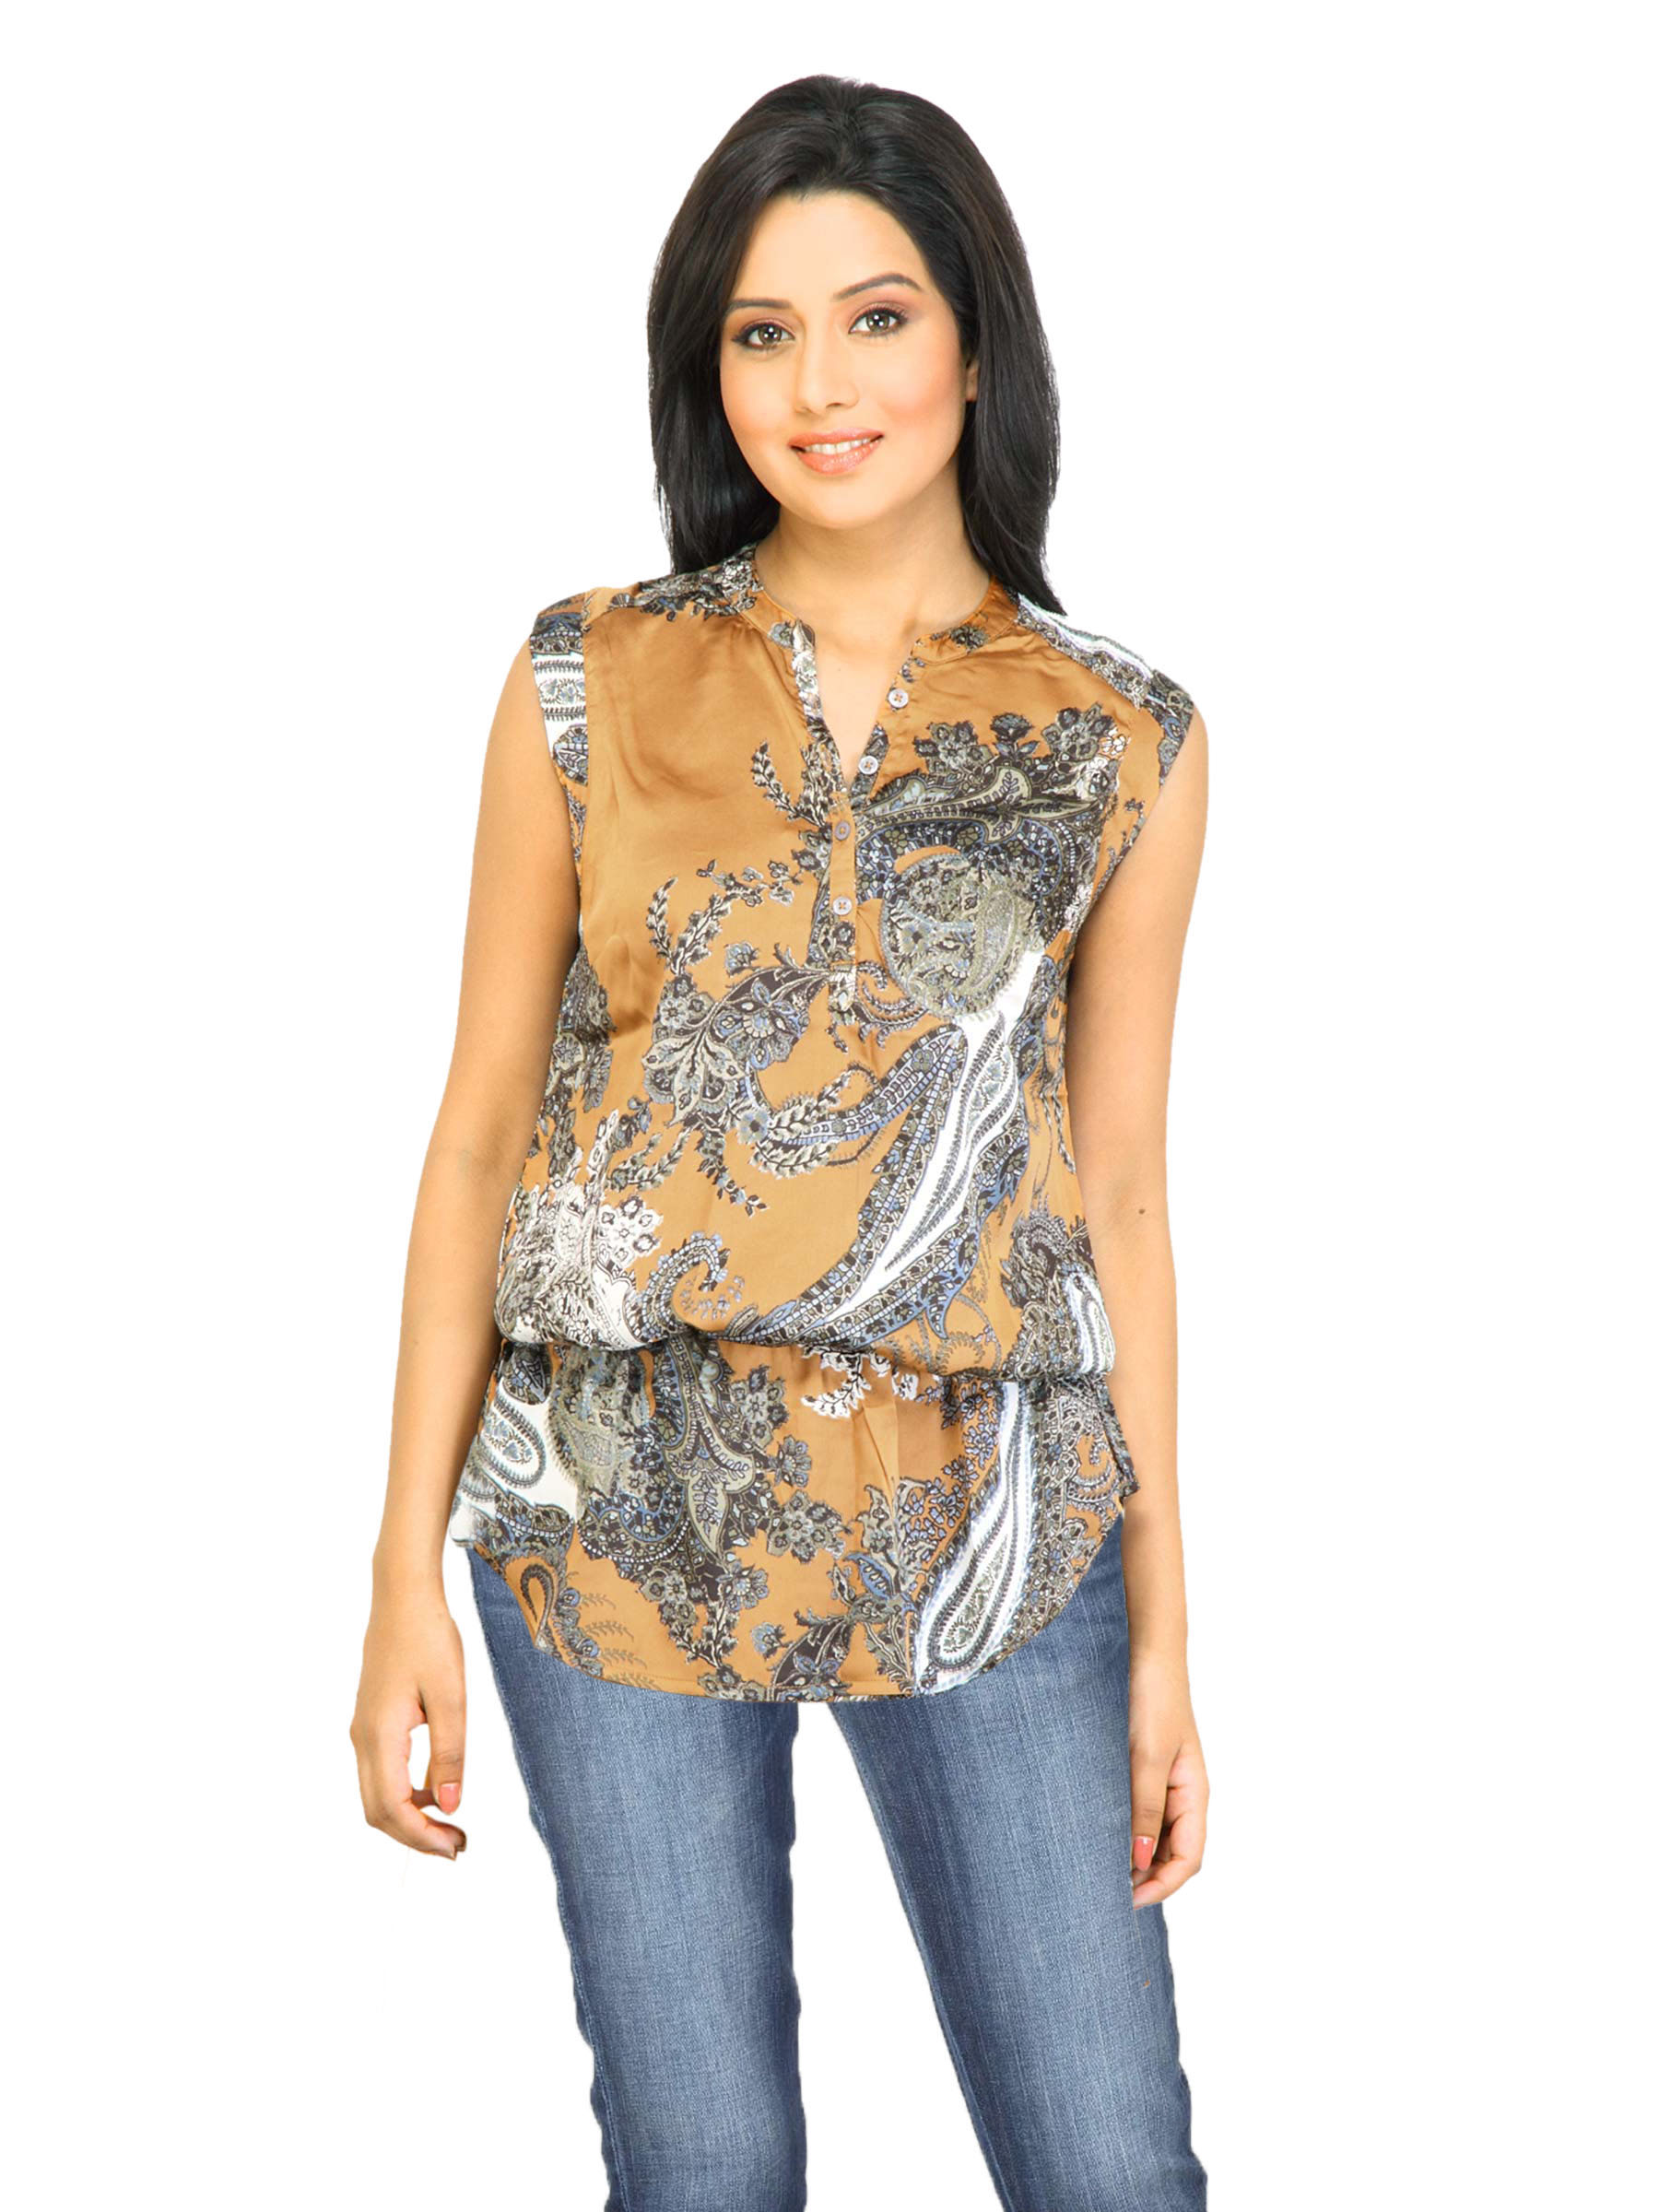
Arrow Woman Boho Tan Top
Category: Apparel / Topwear / Tops
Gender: Women
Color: Tan
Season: Fall 2011
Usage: Casual